New Amerykah Part One (4th World War)

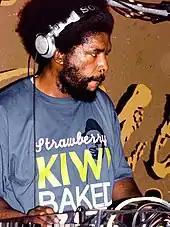
Producer and drummer Questlove (pictured in 2006) sent music to Badu during her hiatus.

Dealing with writer's block and conflicted about her mainstream success, Erykah Badu embarked on her Frustrated Artist Tour in 2003. Her increasing popularity brought upon some backlash towards her public image and expectations of her as "queen of neo soul", an honorific nickname that she found limiting. Her third studio album, "Worldwide Underground" (2003), was released to mostly positive reviews and was certified gold, although it was underpromoted and sold less than her previous albums. Badu herself was not satisfied with the album and felt she had nothing substantial to express with her music at the time. She took time off from her recording career to deal with her creative block and focus on caring for her children, although she continued to tour in the period between albums.